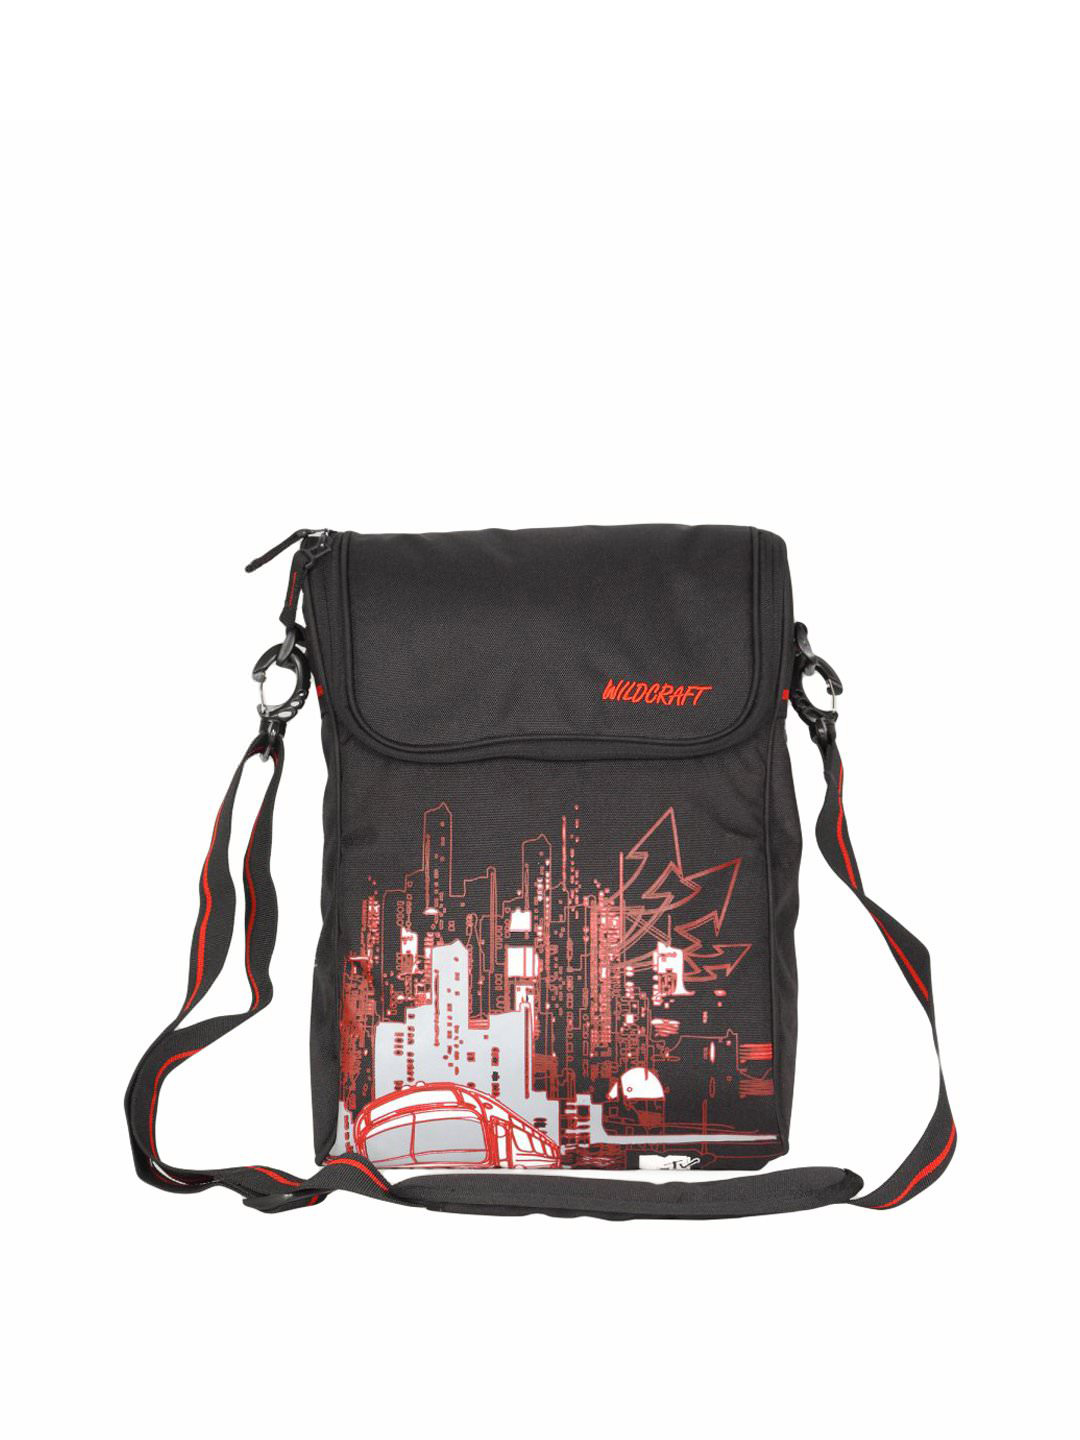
Wildcraft Unisex Black Corporate Messenger Bag
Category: Accessories / Bags / Messenger Bag
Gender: Unisex
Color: Black
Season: Winter 2015
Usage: Casual